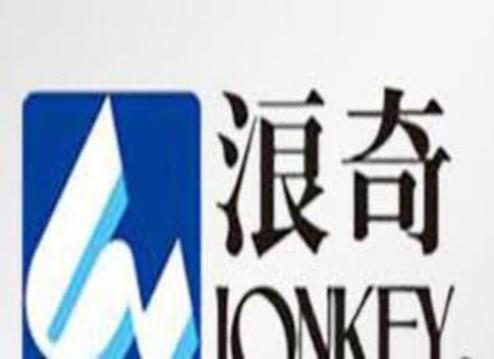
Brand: lonkey
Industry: Necessities